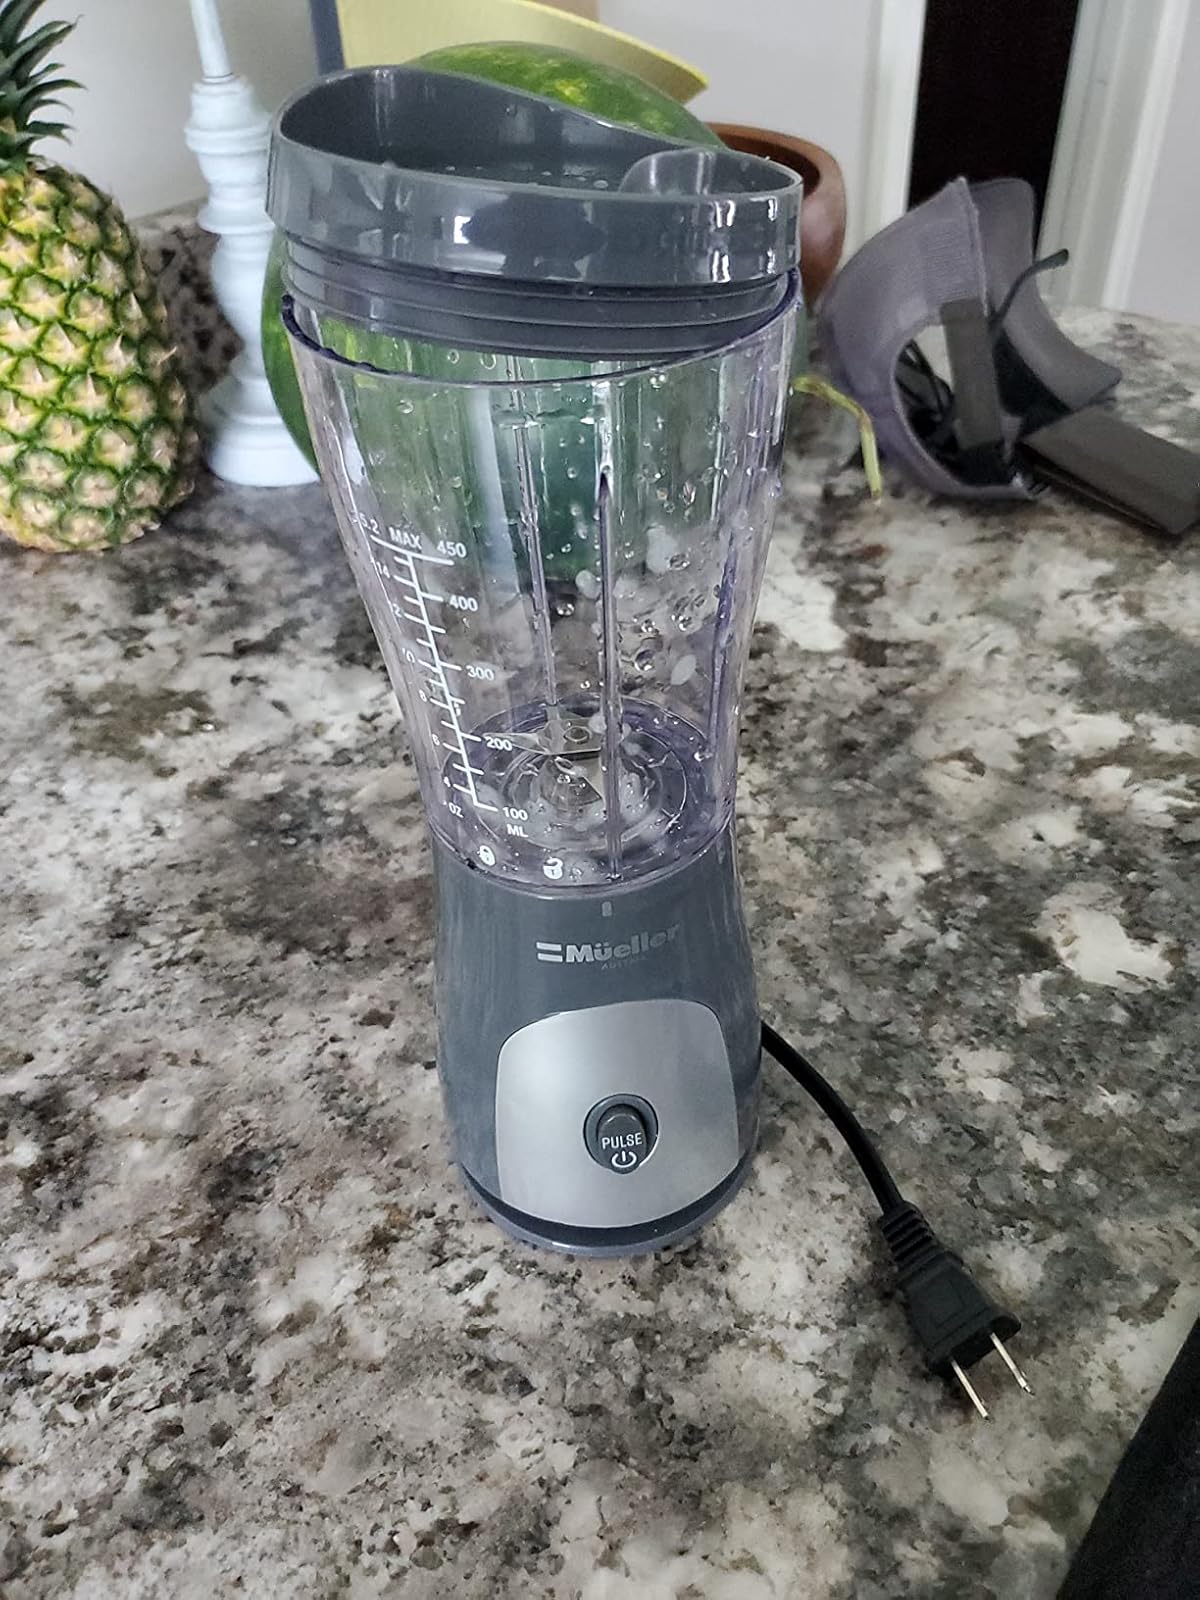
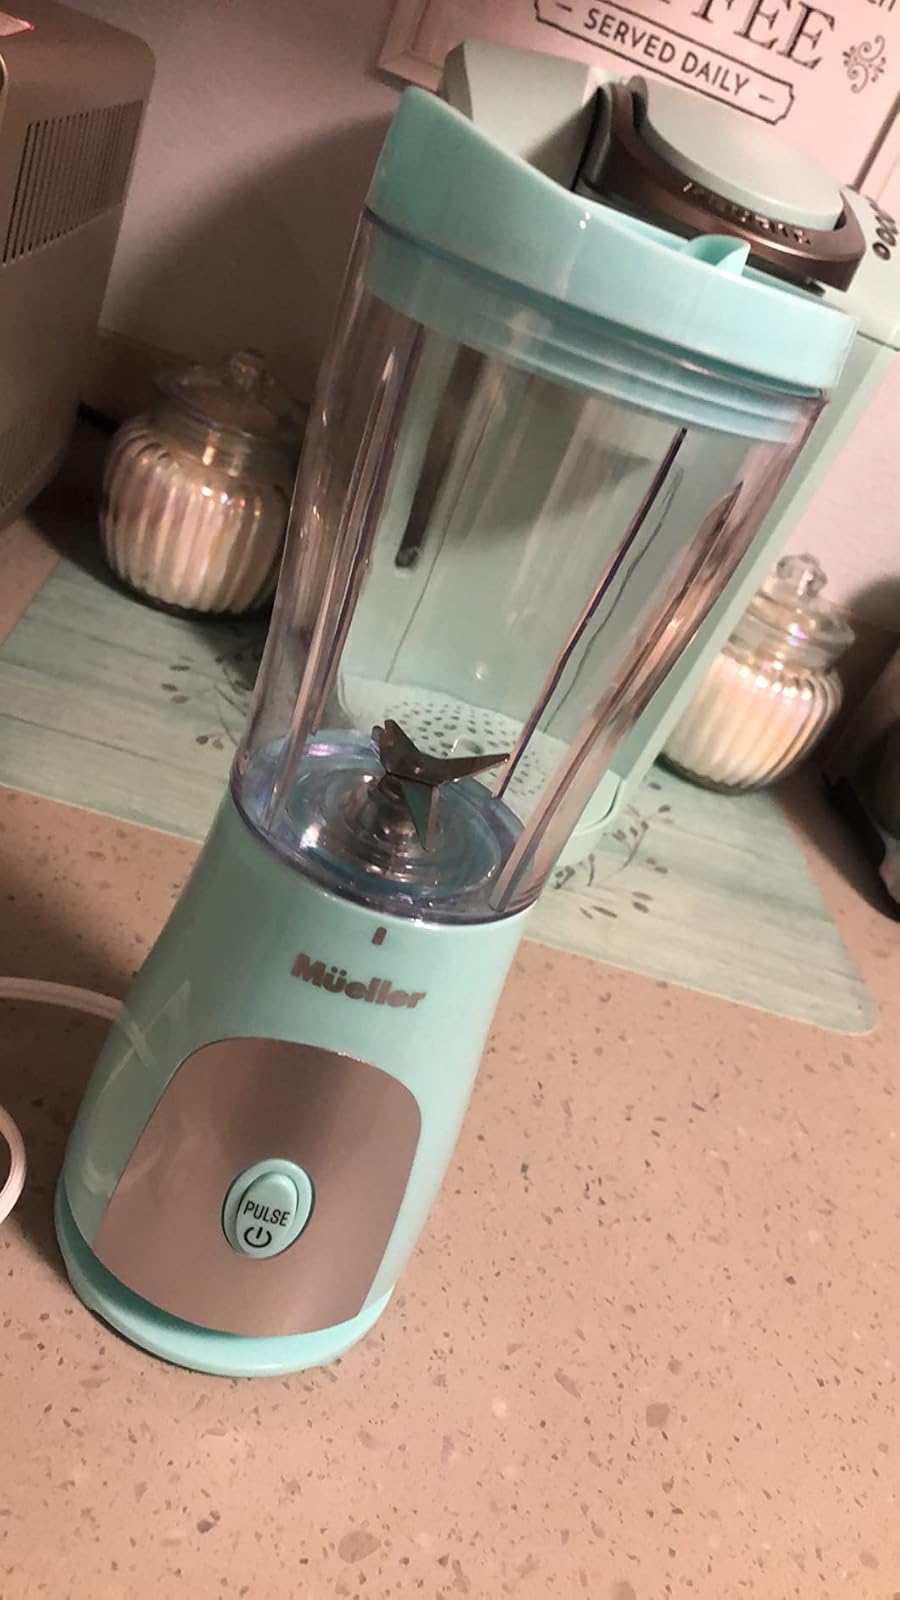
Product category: items_blender
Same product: no